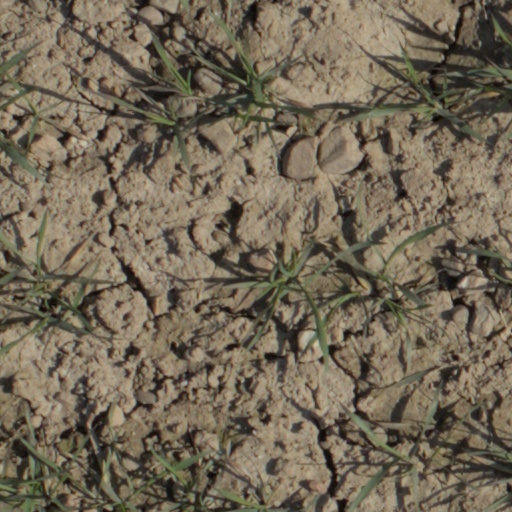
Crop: wheat